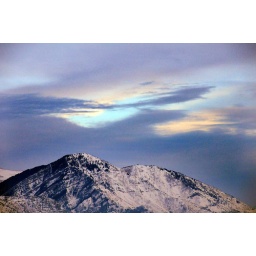
mountains above provo from af boat harbor